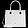
Label: Bag